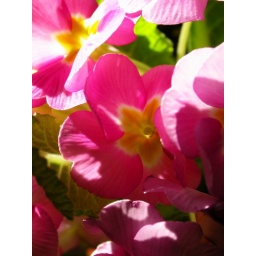
Violet in my Dad's kitchen window on a late afternoon